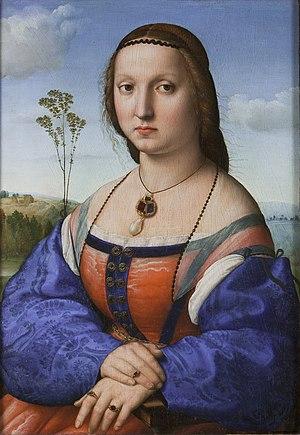
Le Portrait d'Agnolo Doni est une peinture à l'huile sur bois de 65 × 45 cm, datant de 1506 environ, du peintre Raphaël, conservée au musée des Offices, à Florence. Le tableau a été réalisé au cours de la période florentine de l'artiste.